Matthew Shepard Foundation

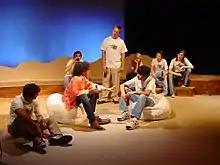
A group scene from a 2008 performance of "The Laramie Project" at Mary Institute and St. Louis Country Day School

"The Laramie Project" is a play created in the aftermath of Matthew's 1998 murder. The Matthew Shepard Foundation works with companies, colleges and universities, high schools, community theatres, and religious groups to provide a variety of services including media resources, historical background and context, creative consultation, and assistance with school curriculums related to the play. The organization has worked with productions all across the United States, as well as Canada, Australia, France, and the United Kingdom. They work in collaboration with the play’s creators, Tectonic Theater Project, and travels to different communities to lead post-show discussions, teach, and serve as a panelist for related community-wide discussions on creating safer communities.